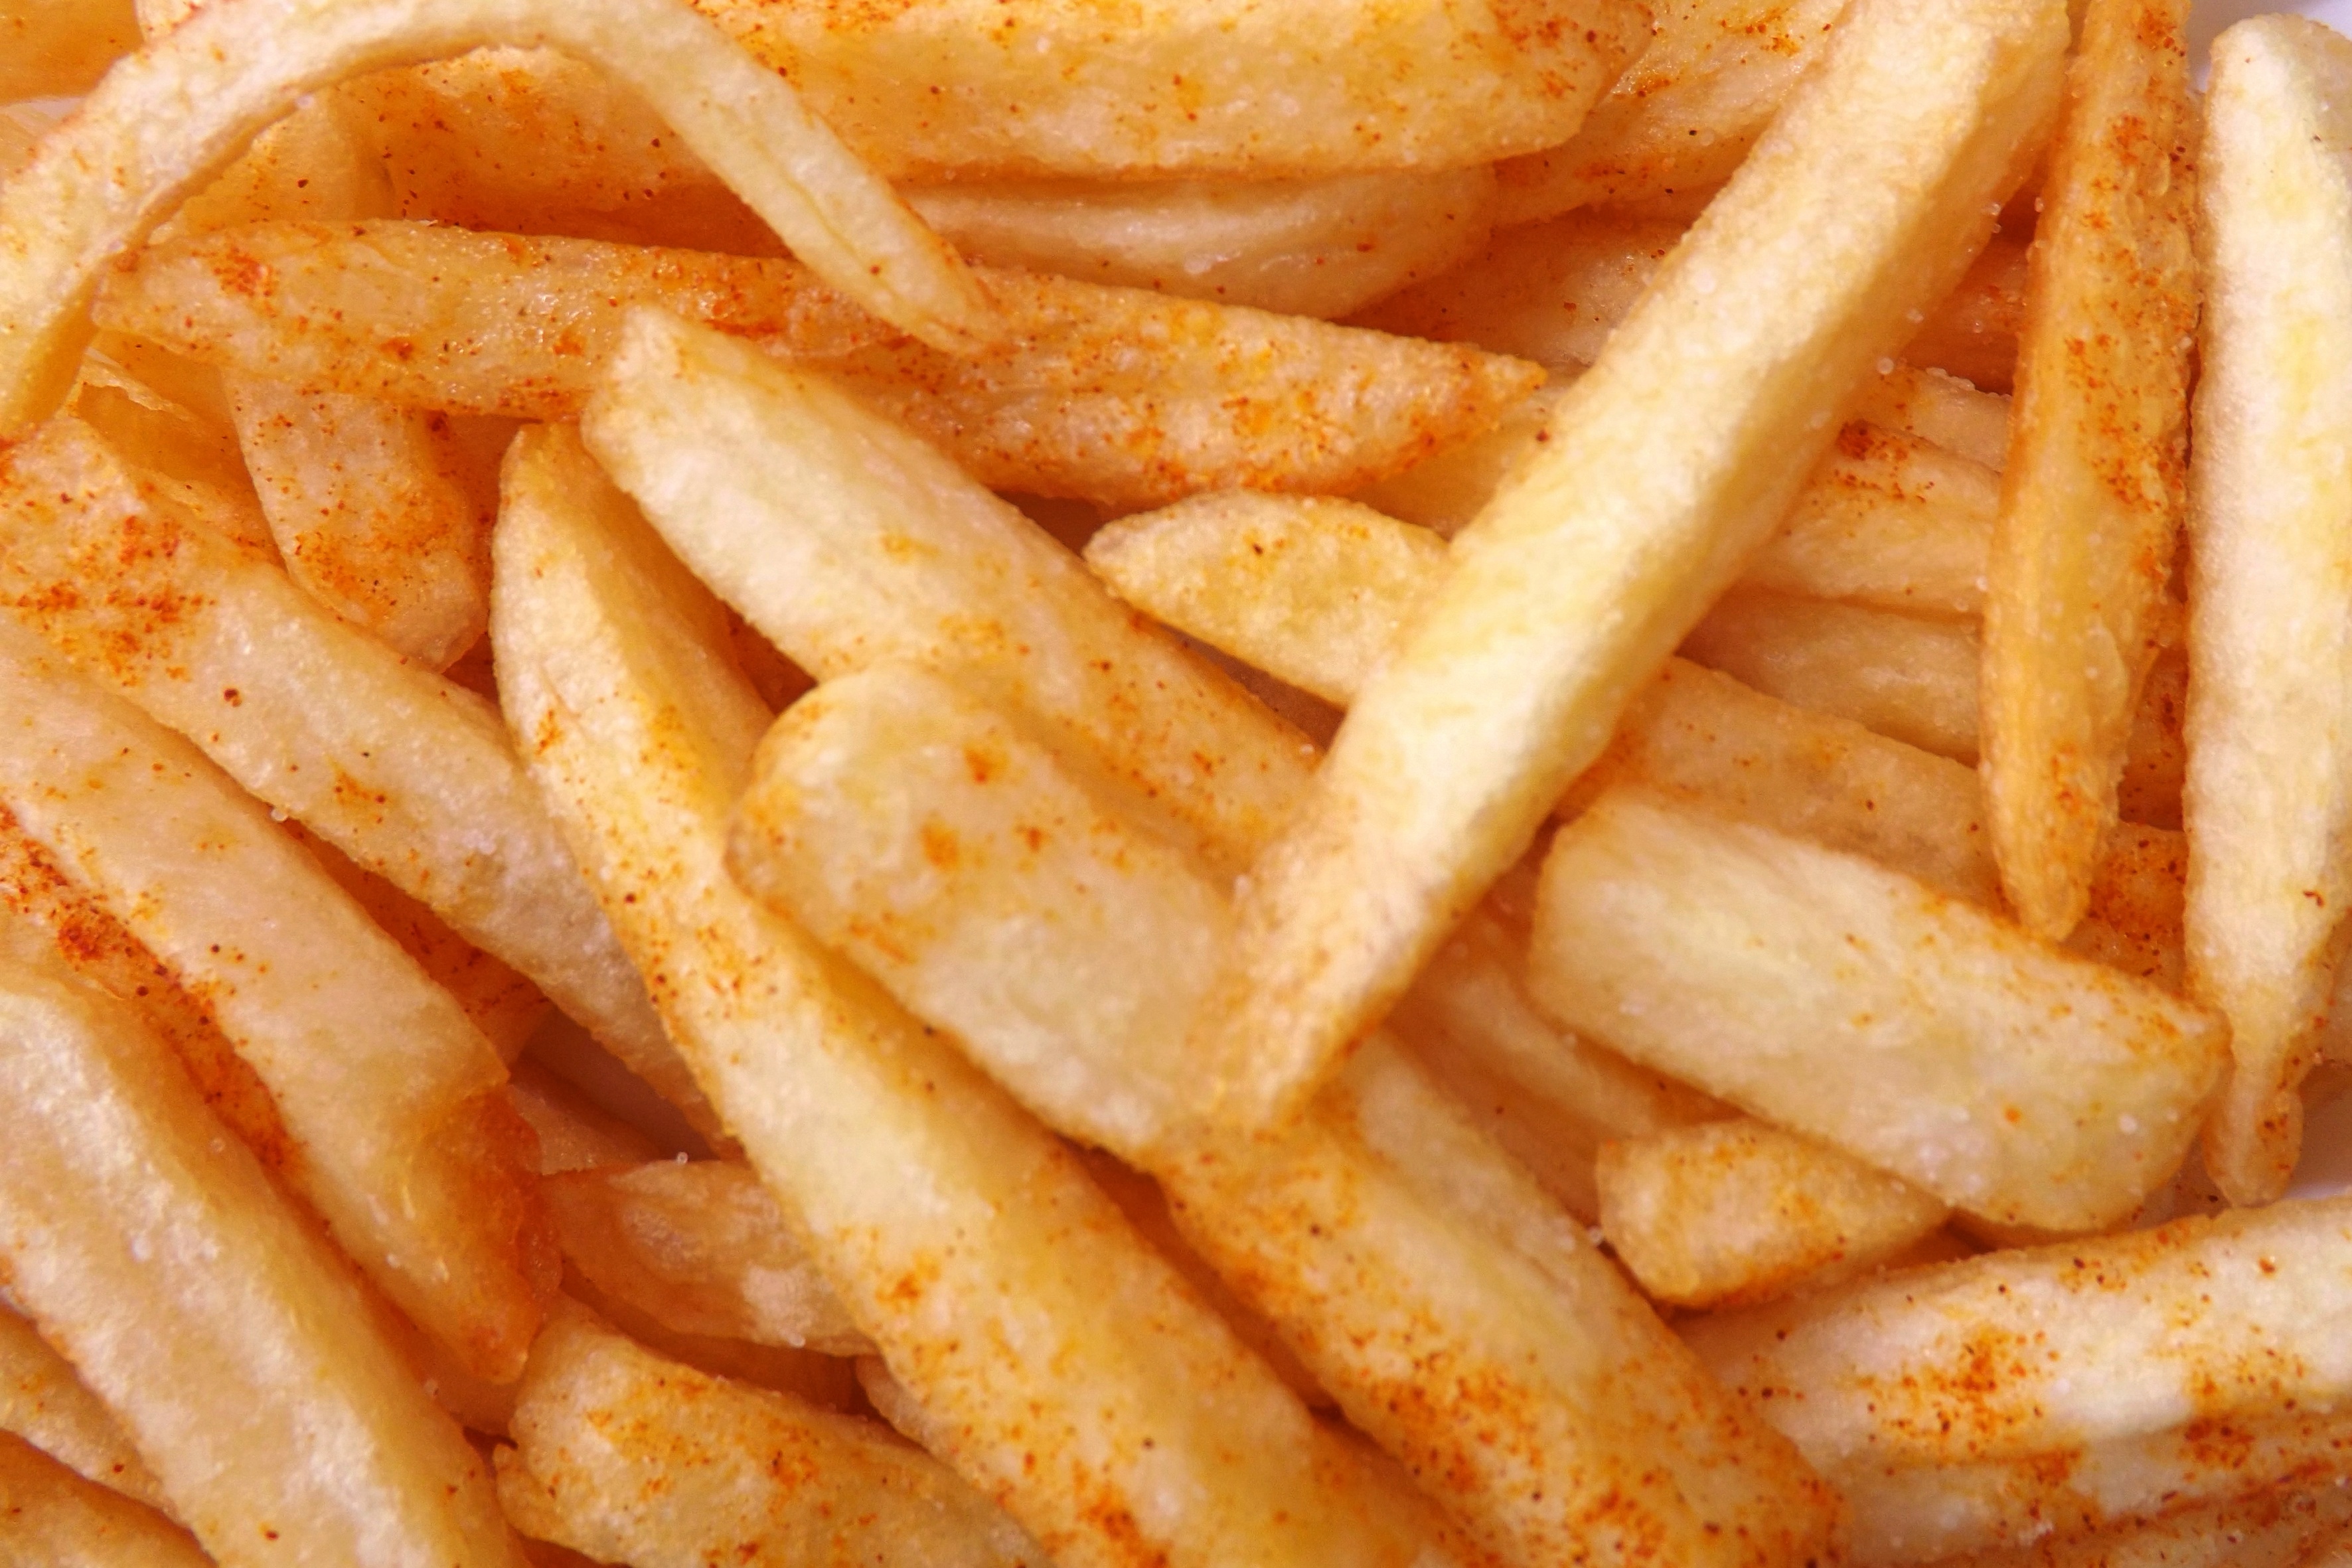
dish, food, produce, vegetable, fish, eat, cuisine, french, french fries, junk food, side dish, snack food, fried food, steak frites, potato wedges